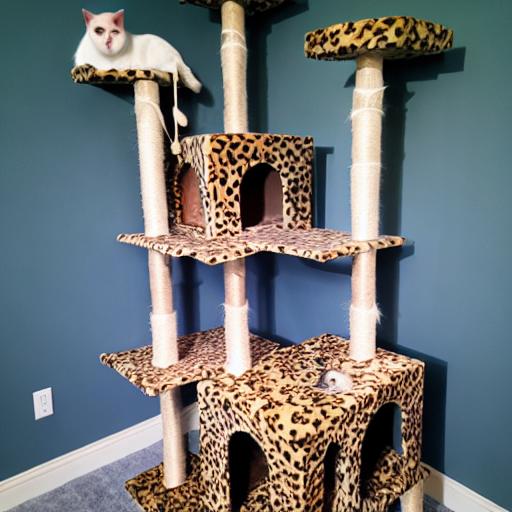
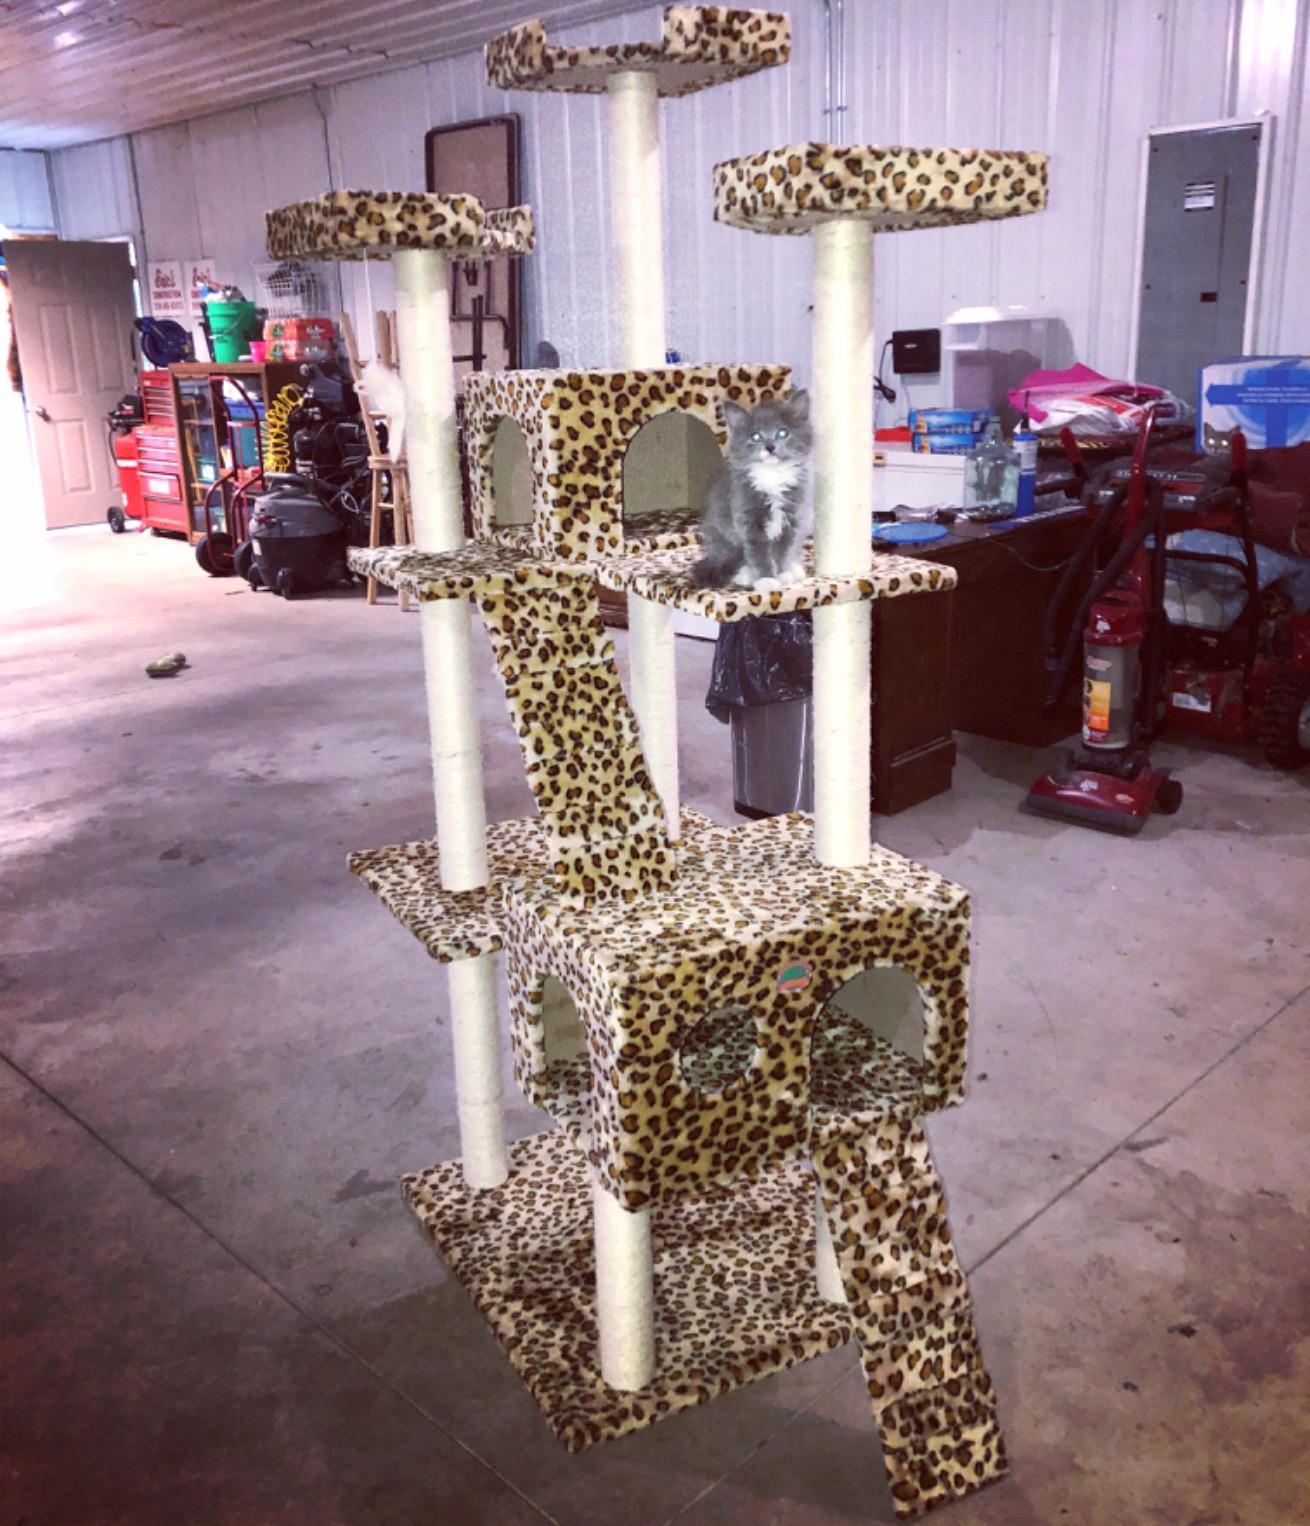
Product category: items_cat tree
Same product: no